Harold W. Spaet

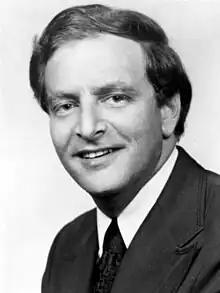
Spaet in 1978

Harold W. Spaet (born August 1, 1944) is an American politician. He served as a Democratic member for the 101st and 105th district of the Florida House of Representatives.